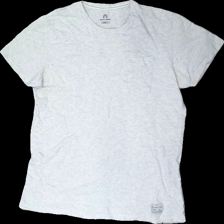
View: front
Type: T-shirt
Category: Men
Brand: Not in the list
Brand text on label: north bend
Colors: Grey
Material: 100% cotton
Cut: Regular
Size: L
Season: All
Stains: Major
Damage location: top center
Damage 2: fläckar
Damage 2 location: middle center
Damage 3 location: bottom left
Price range: <50
Recommended usage: Export
Description: grå t-shirt med svettfläckar i armhålor